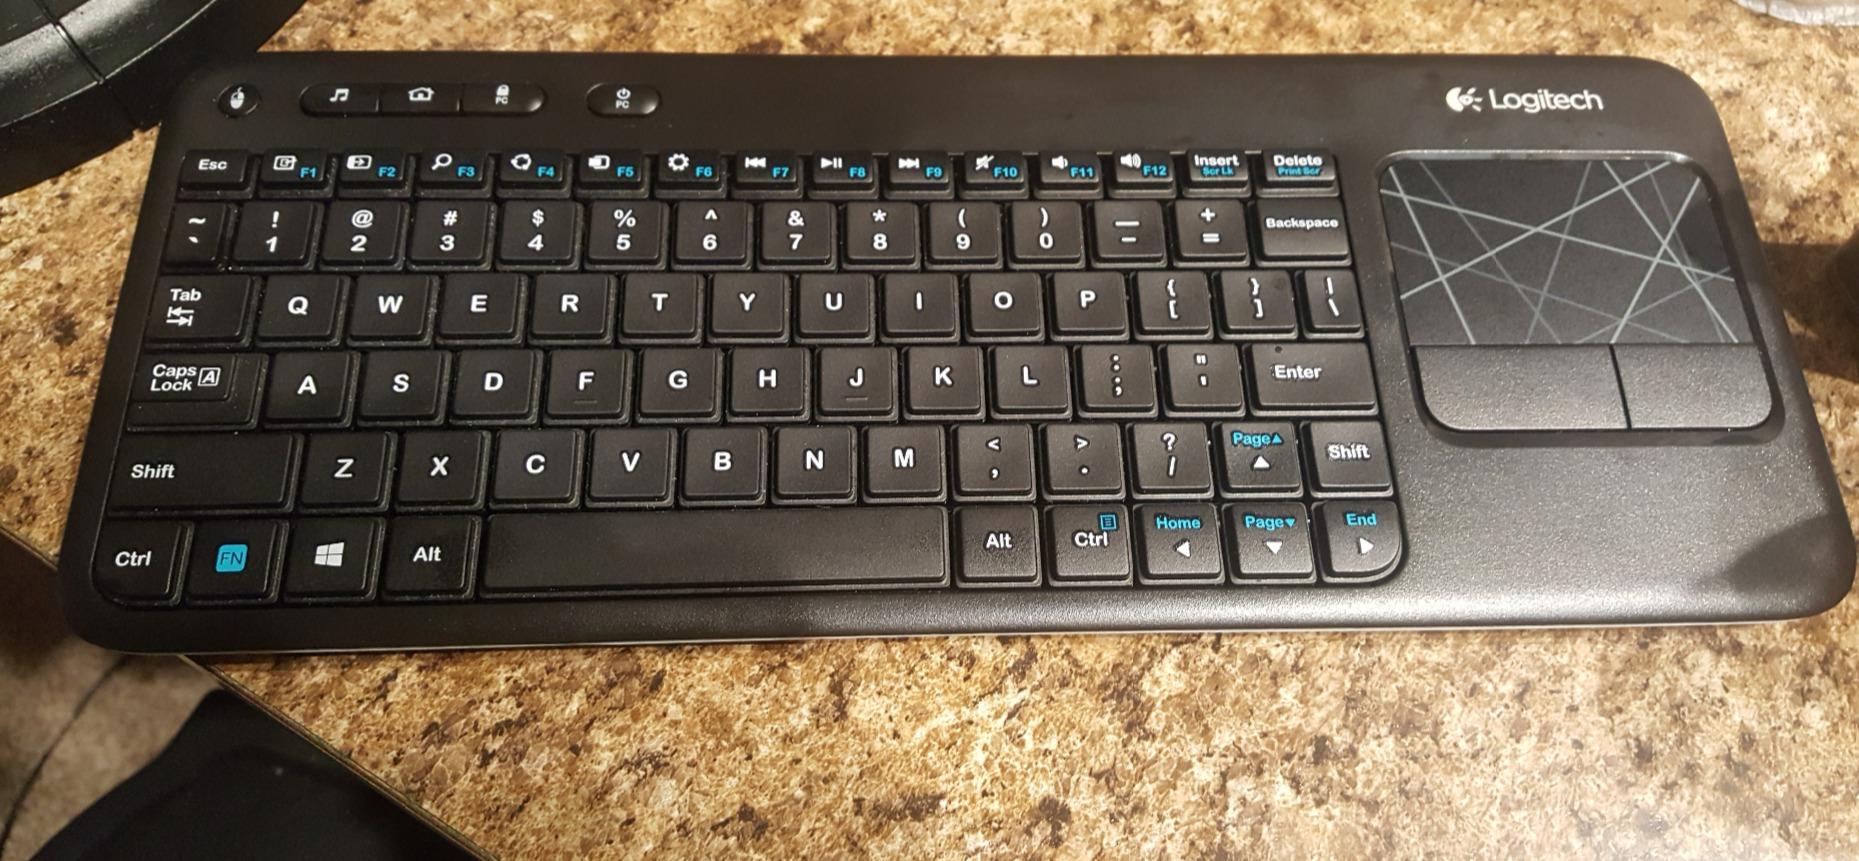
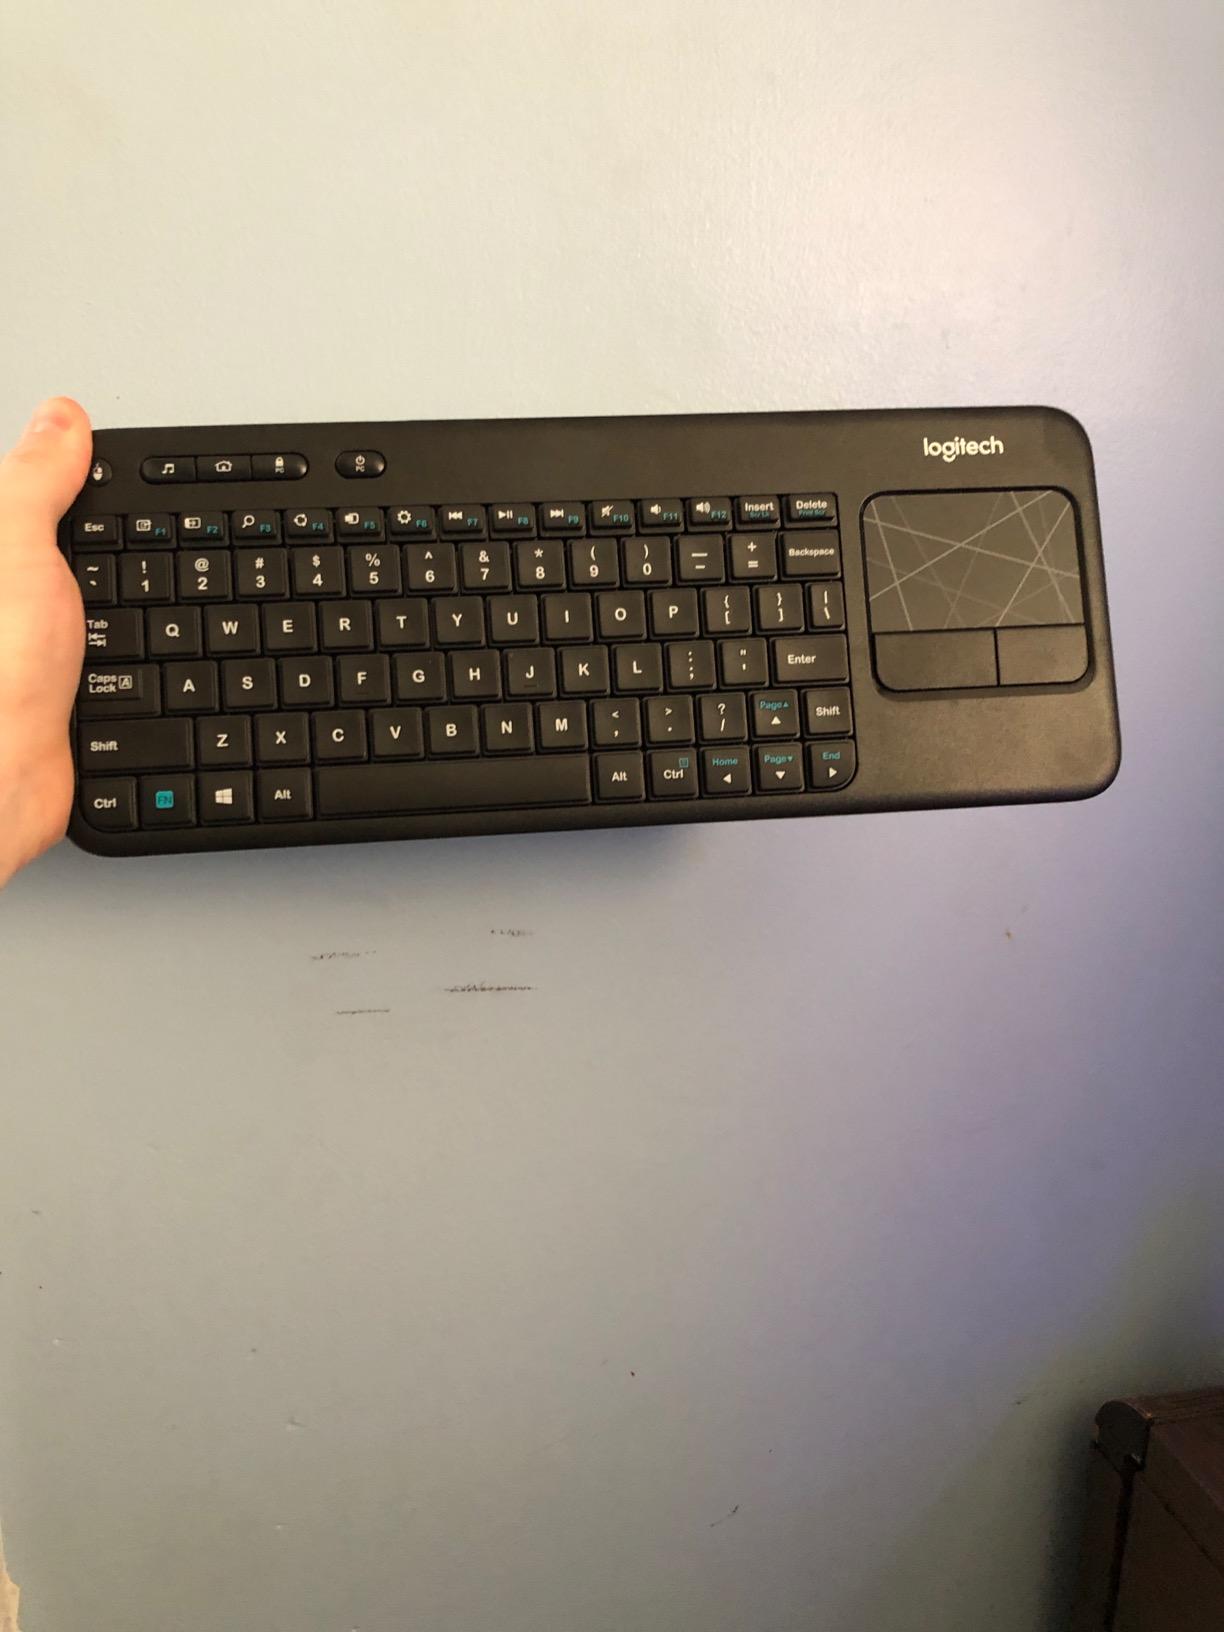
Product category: keyboard
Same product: yes